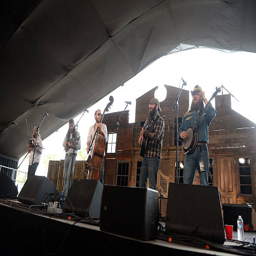
musical group performs onstage during day of festival .